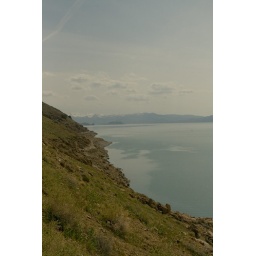
Going out; east shoreline with clouds and changes in water